Answer in natural language. Considering the relative positions, where is light blue colour dresser birkeland (highlighted by a red box) with respect to Window (highlighted by a blue box)? Choose between the following options: right or left
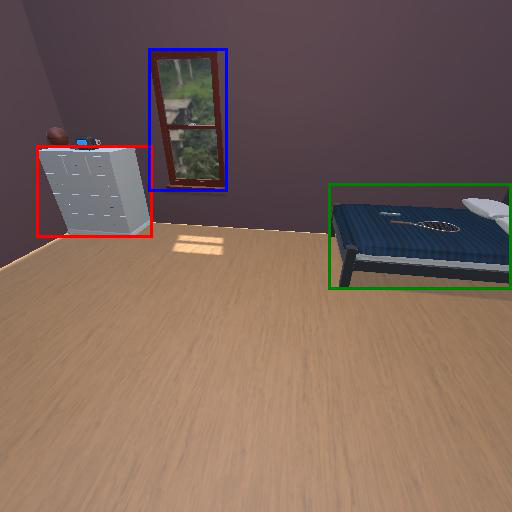
<answer>left</answer>